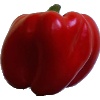
Label: Pepper Red 1